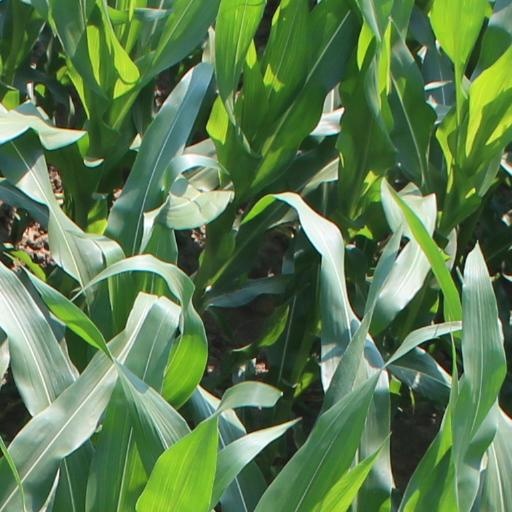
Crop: maize; corn